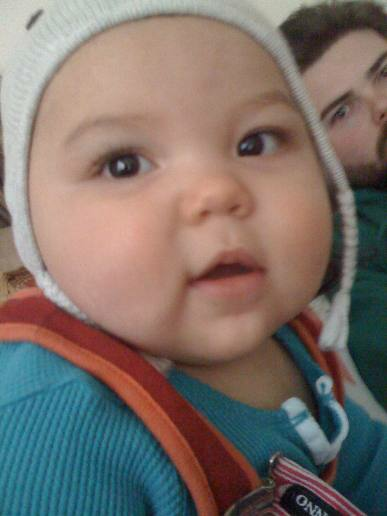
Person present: Yes